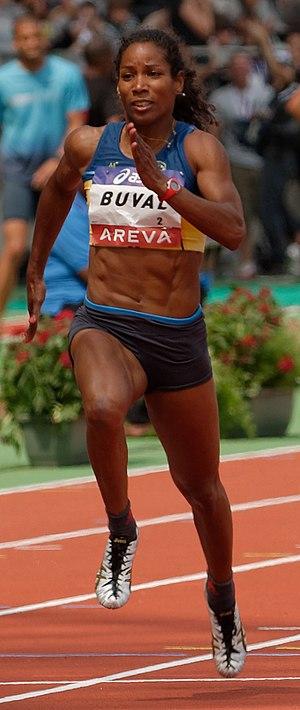
Céline Distel-Bonnet remporte la deuxième série du 100 mètres féminin en 11""31 aux championnats de France d'athlétisme 2013 au Stade Charléty à Paris, le 13 juillet 2013."
Patricia Buval est une athlète française, spécialiste des épreuves du 100 mètres haies.